Alice Through the Looking Glass (2016 film)

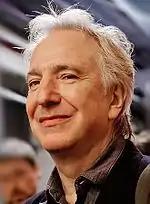
This film marks the final performance of actor Alan Rickman, who died four months before the film's release.

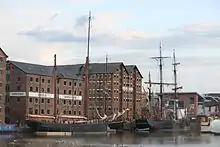
Tall ships in Gloucester Docks for the filming of "Alice Through the Looking Glass". August 2014

The film was announced via "Variety" in December 2012. Bobin was first approached about the project while doing post-production work on Disney's "Muppets Most Wanted". Of being asked, Bobin has said that "I just couldn't pass it up", as he has a passion for the works of Lewis Carroll as well as history in general. On January 21, 2014, the film was again retitled to "Alice in Wonderland: Through the Looking Glass".